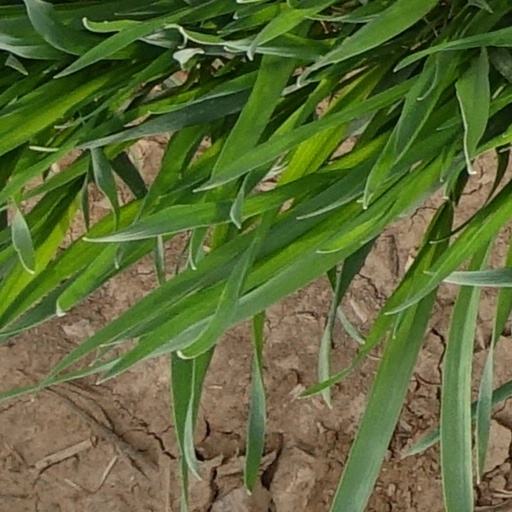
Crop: wheat